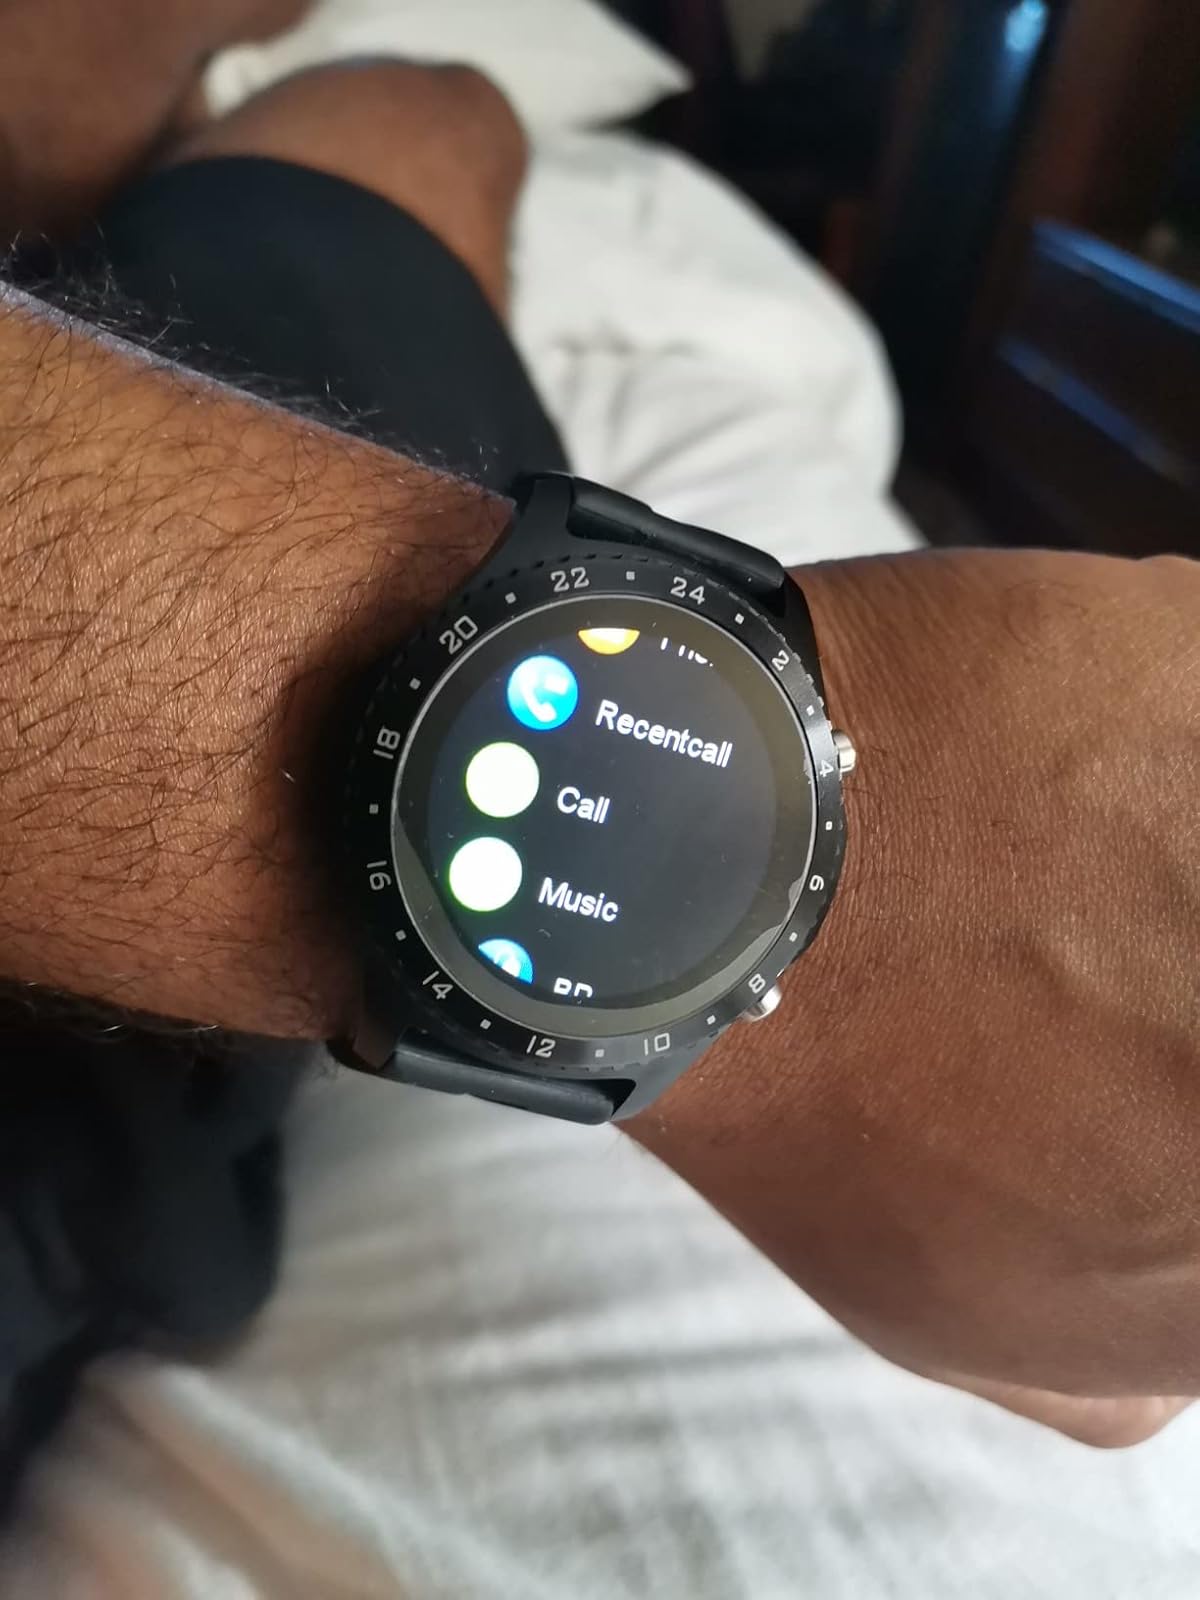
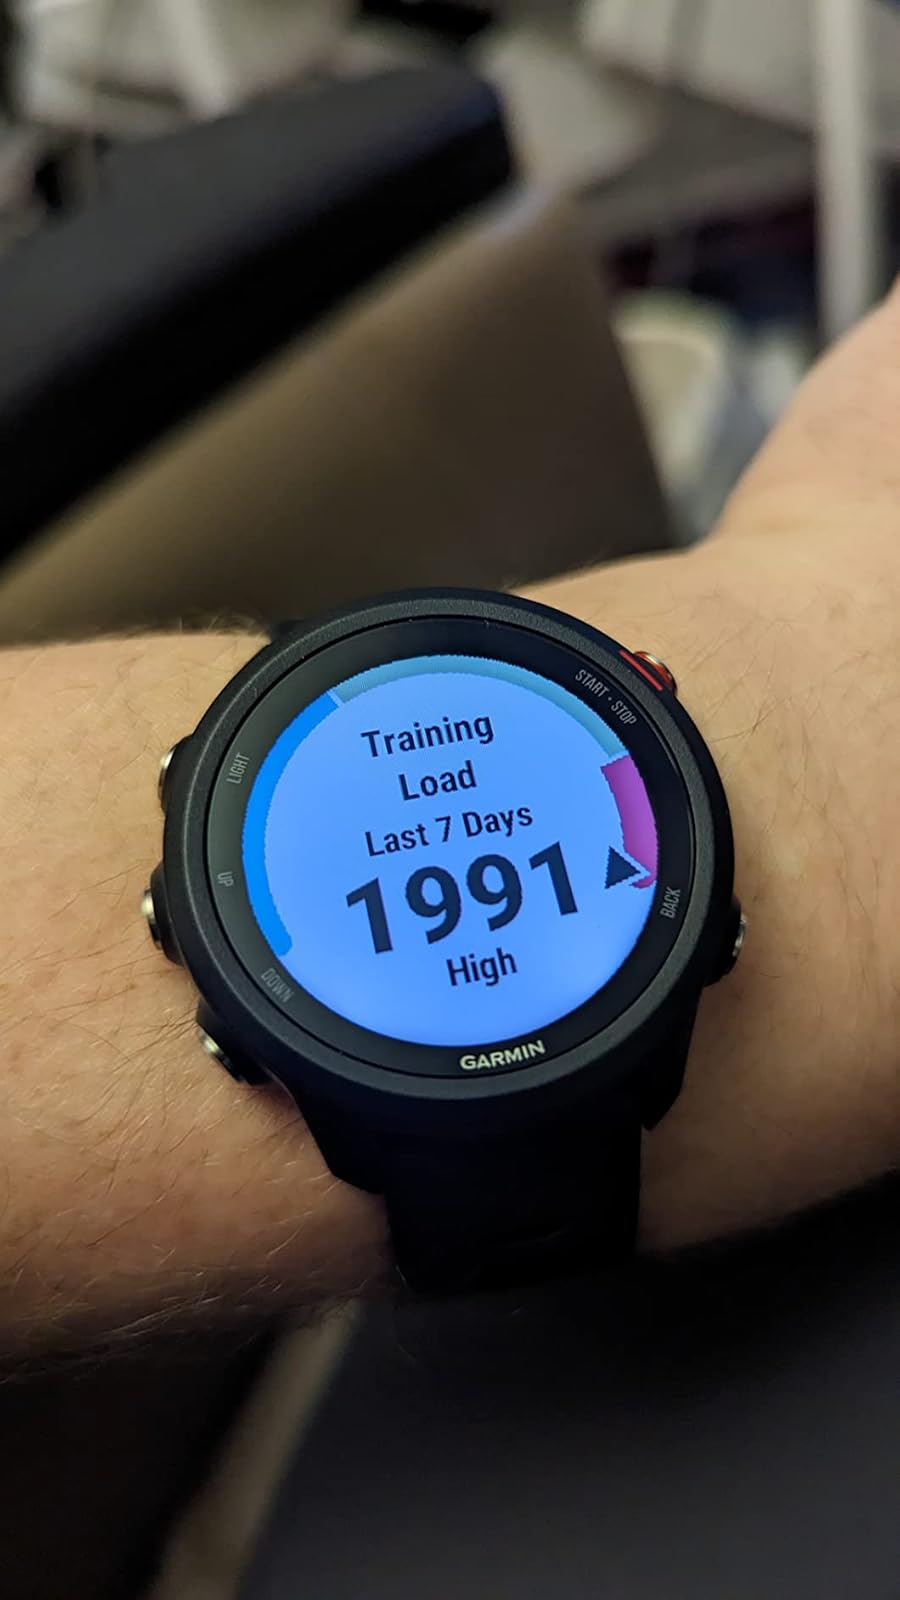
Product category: smartwatch
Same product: no